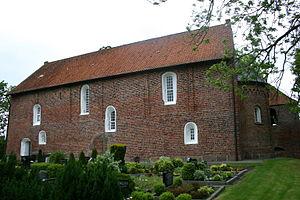
Roggenstede est un village de la commune de Dornum, de l'arrondissement d'Aurich, en Frise orientale, du land de Basse-Saxe, en Allemagne.